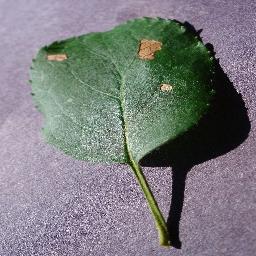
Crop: apple
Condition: black_rot